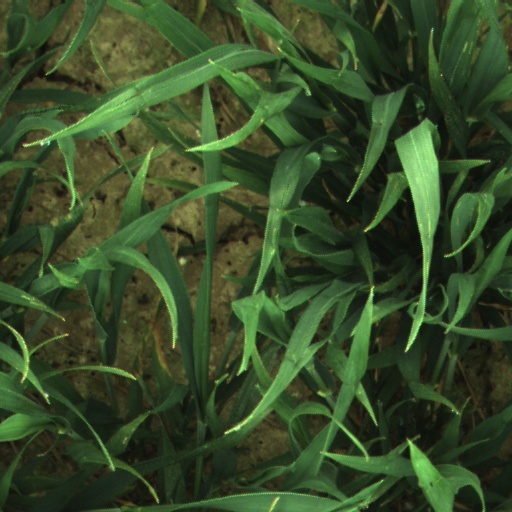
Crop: wheat